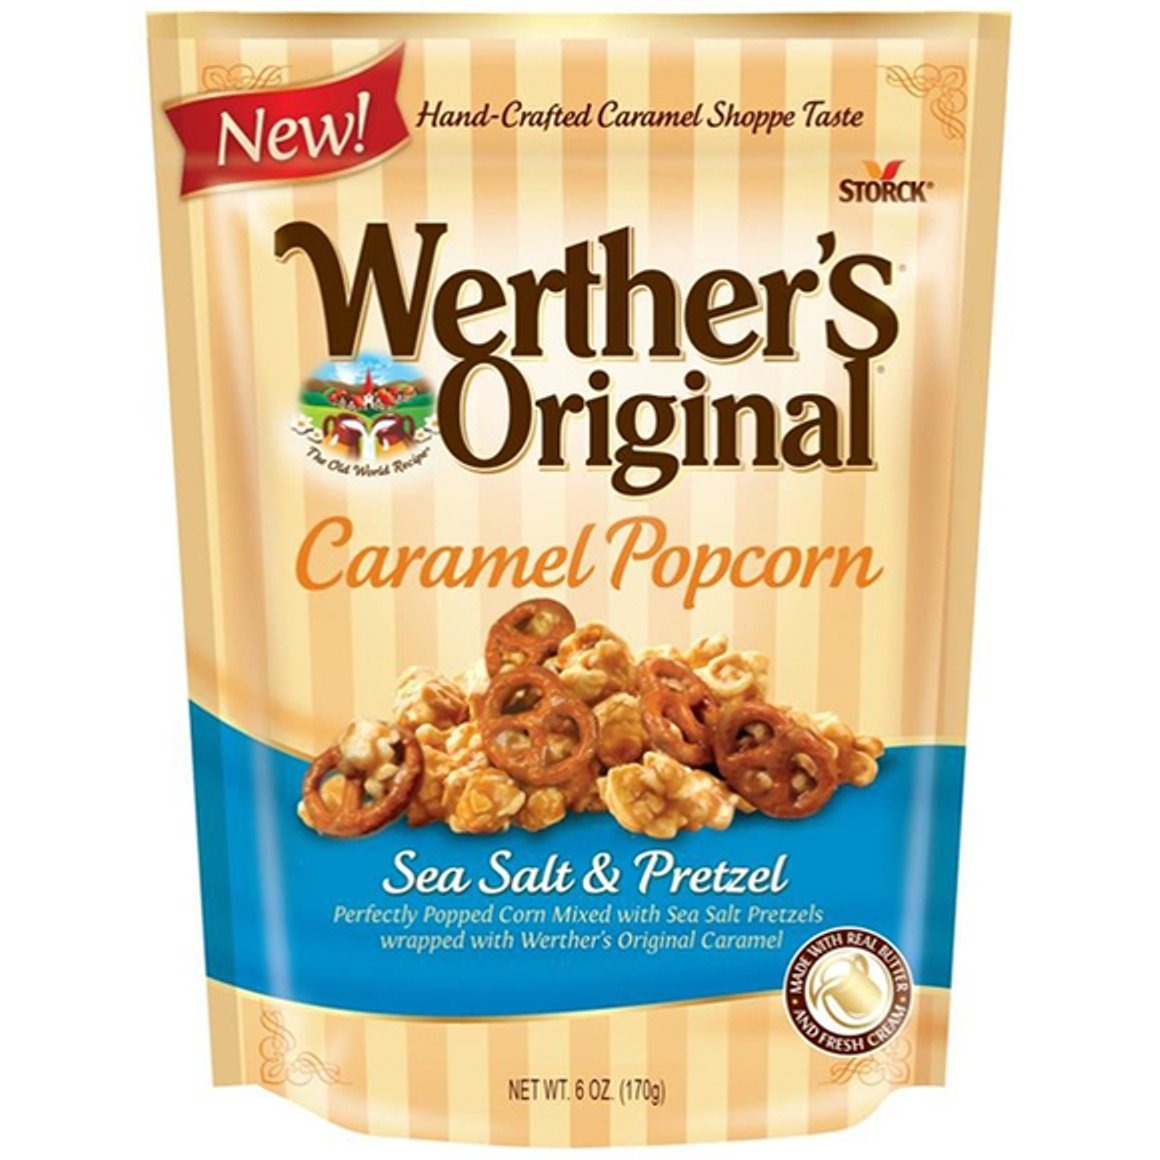
Item Name: Werthers Original Sea Salt Popcorn, Caramel and Pretzel, 6 Ounce (Pack of 3)
Value: 18.0
Unit: Ounce

Price: 8.38